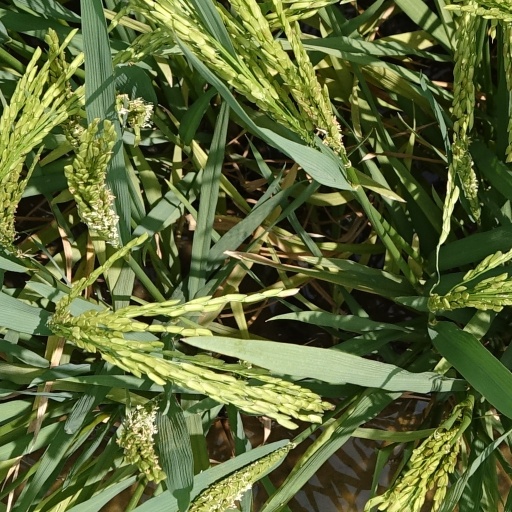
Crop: rice